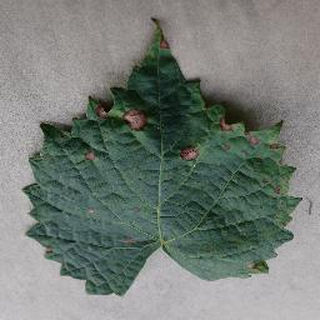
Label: grape_black_rot